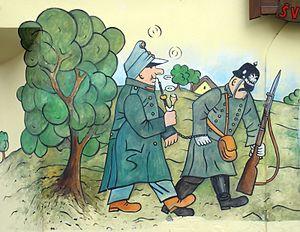
Les Aventures du brave soldat Švejk pendant la Grande Guerre est un roman satirique inachevé de l'écrivain tchèque Jaroslav Hašek, publié en quatre tomes de 1921 à 1923. Les trois premiers tomes sont intégralement de l'auteur, tandis que le quatrième a dû être achevé après sa mort par son ami Karel Vaněk. Cependant, cette fin n'est incluse ni dans les éditions tchèques, ni dans les éditions étrangères ; elle est publiée séparément.